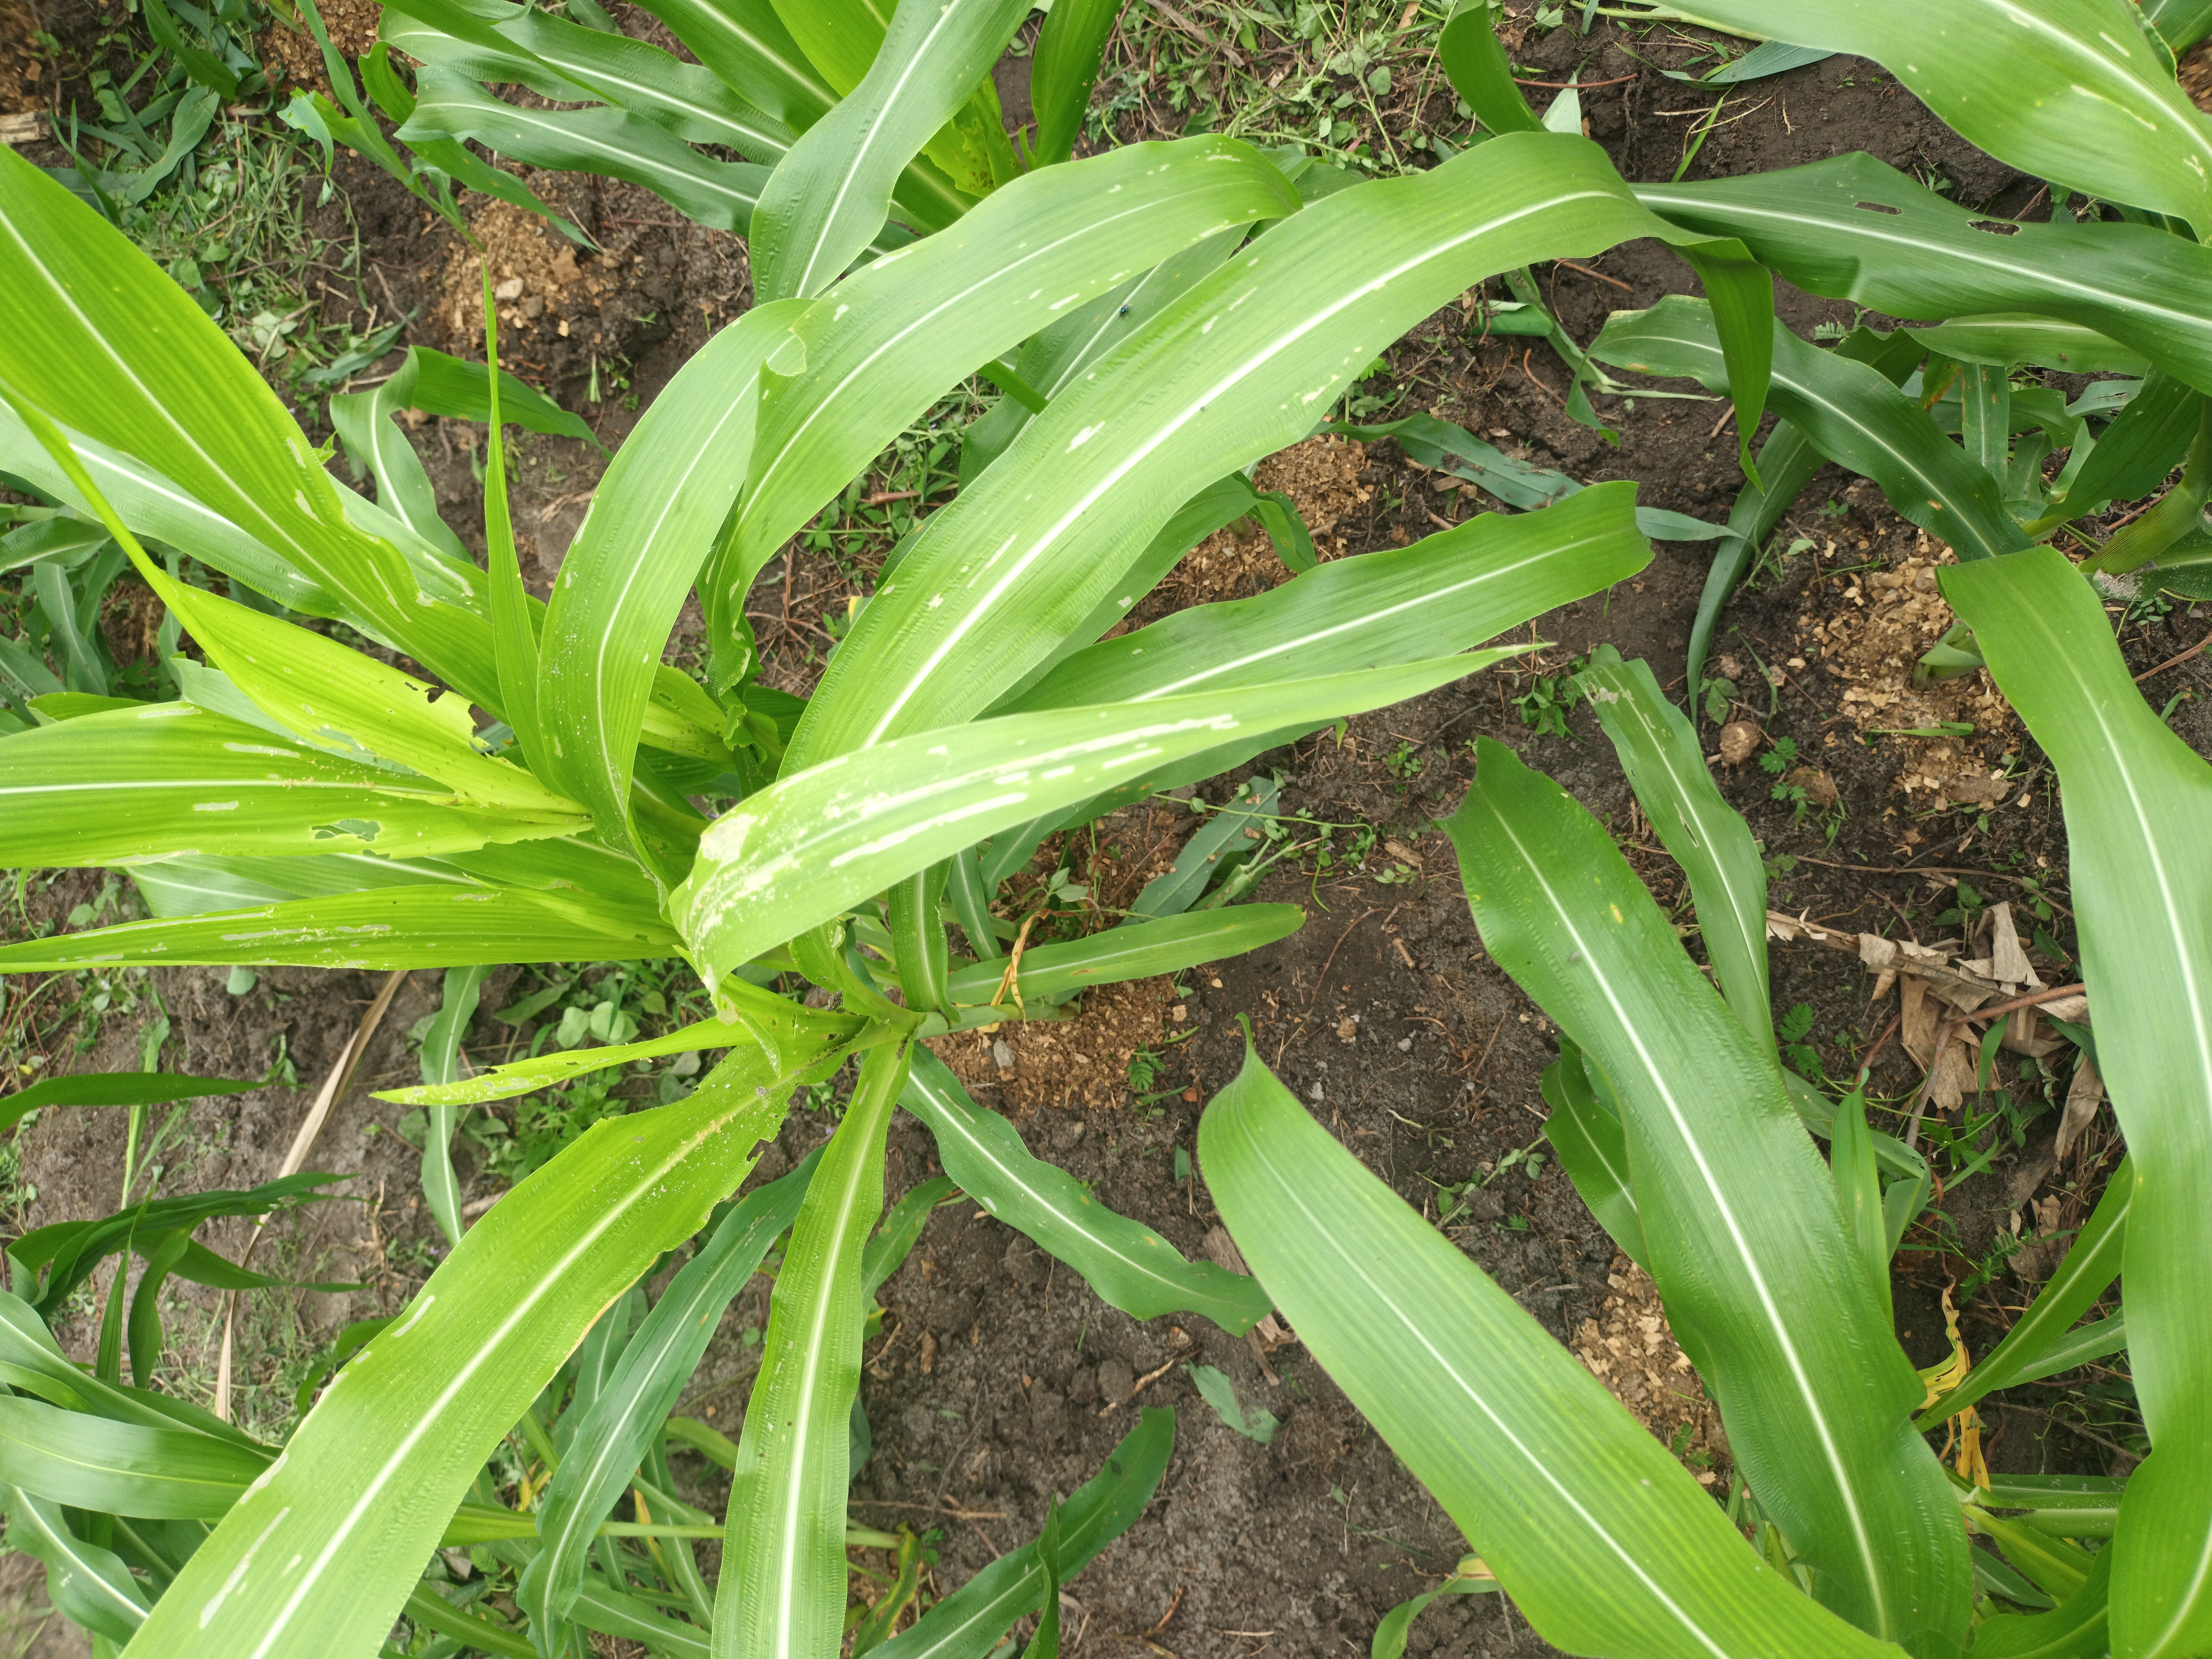
Label: spodoptera_frugiperda